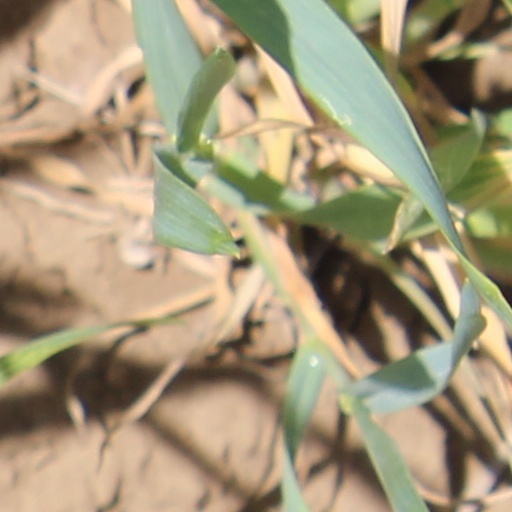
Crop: wheat